Maserati Khamsin

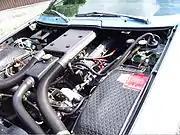
Khamsin's engine bay. The green components are part of the hydraulic system.

The front-mid mounted engine gave the car a 50/50 weight distribution; it was pushed so far back towards the firewall that the full size spare tyre could be stored beneath the radiator in front of it, thus freeing up space in the boot. Apart from the adoption of Bosch electronic ignition, Maserati's DOHC, 16-valve V8 engine was carried over from the Ghibli SS and delivered at 5,500 rpm and of torque at 4,000 rpm. It was fed through four double barrel 42 DCNF 41 Weber carburetors and used dry-sump lubrication. The dual fuel tanks were retained from the Ghibli, but not of similar size. A small tank is on the right and it is connected to the main tank below the cargo floor, with a single fuel filler on the right hand side feeding directly the small tank. The dual exhaust system ended with two resonators, each with twin exhaust tips.